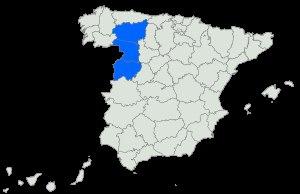
La région de León, région léonaise ou royaume de Léon, est une région historique définie après la division territoriale de l'Espagne de 1833. Elle regroupe les provinces de León, de Salamanque et de Zamora. Comme pour les autres régions définies dans cette division territoriale, ces régions n'étaient dotées d'aucune compétence, ni d'institutions spécifiques autres que celles des provinces regroupées. Ces régions n'avaient qu'un caractère de classification, sans prétention opérationnelle.